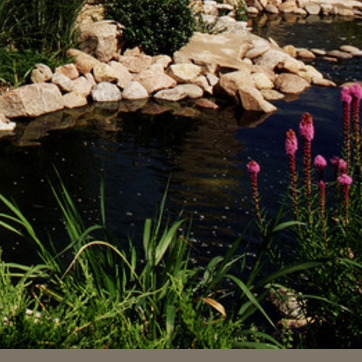
Material: water